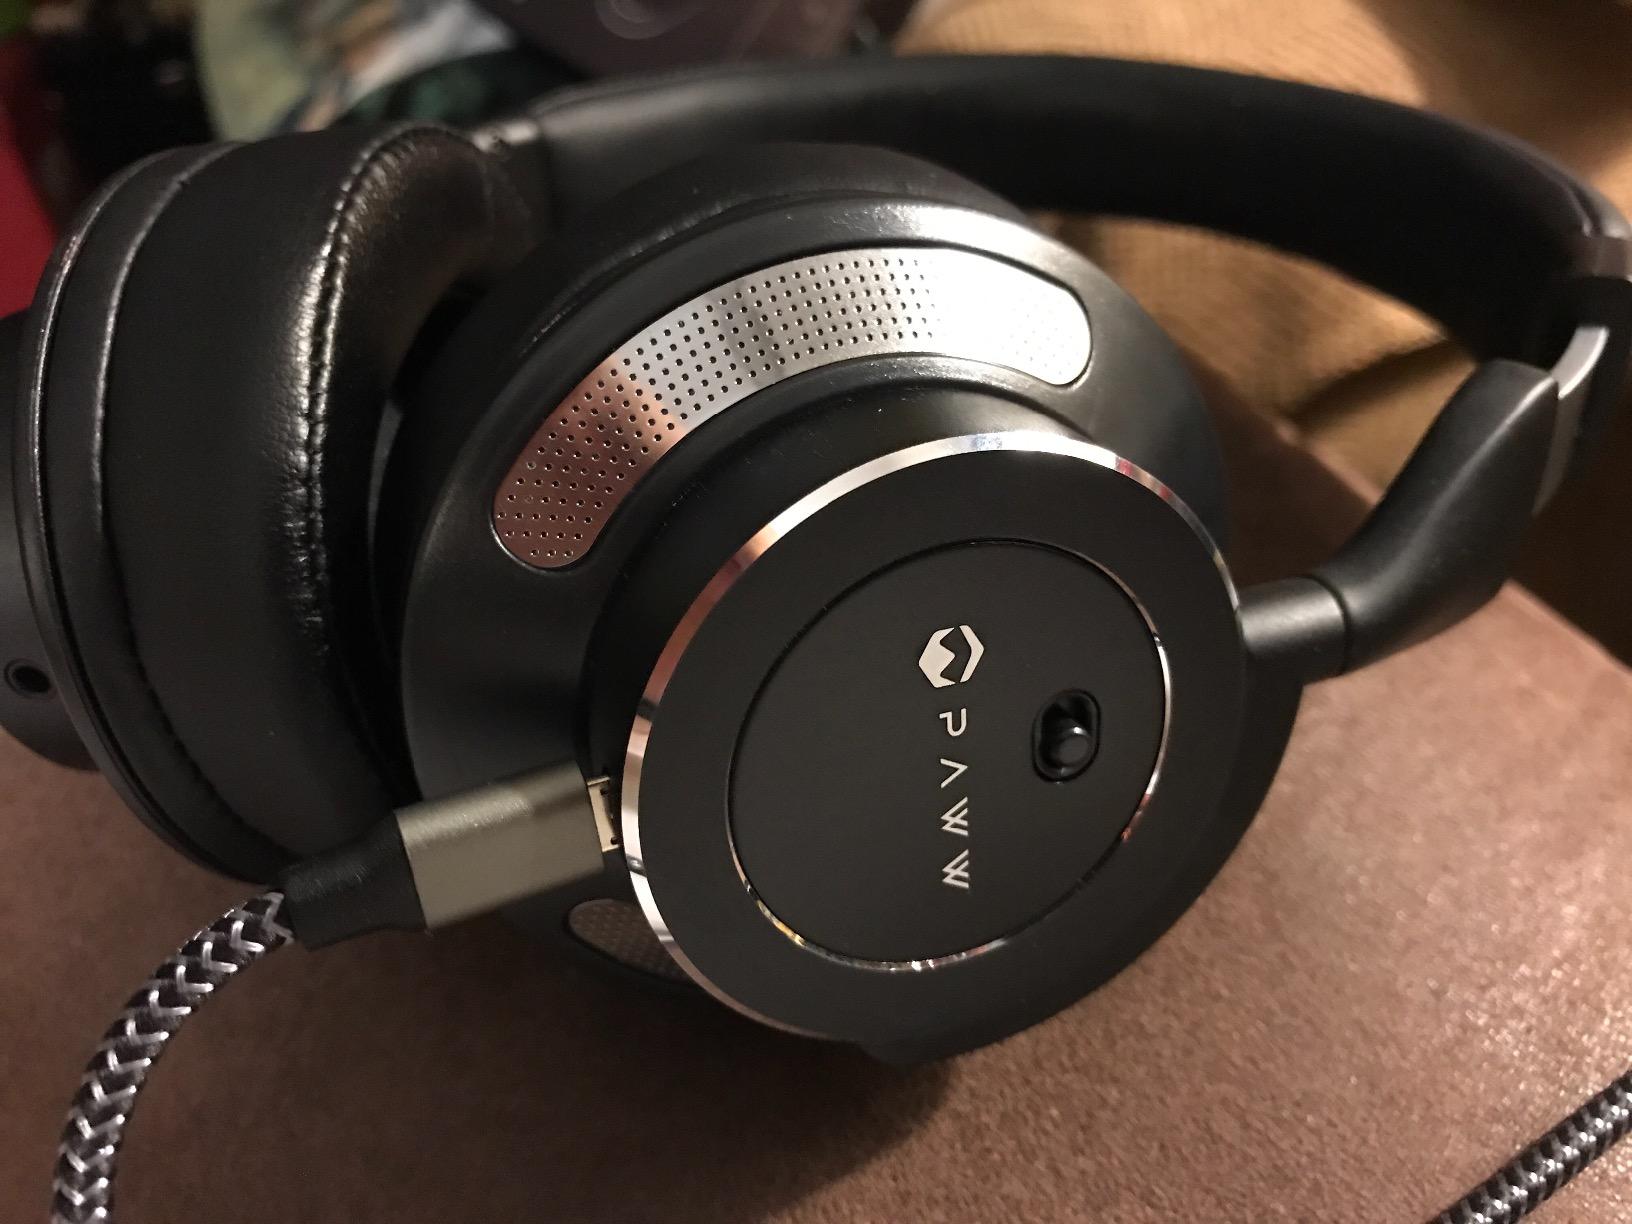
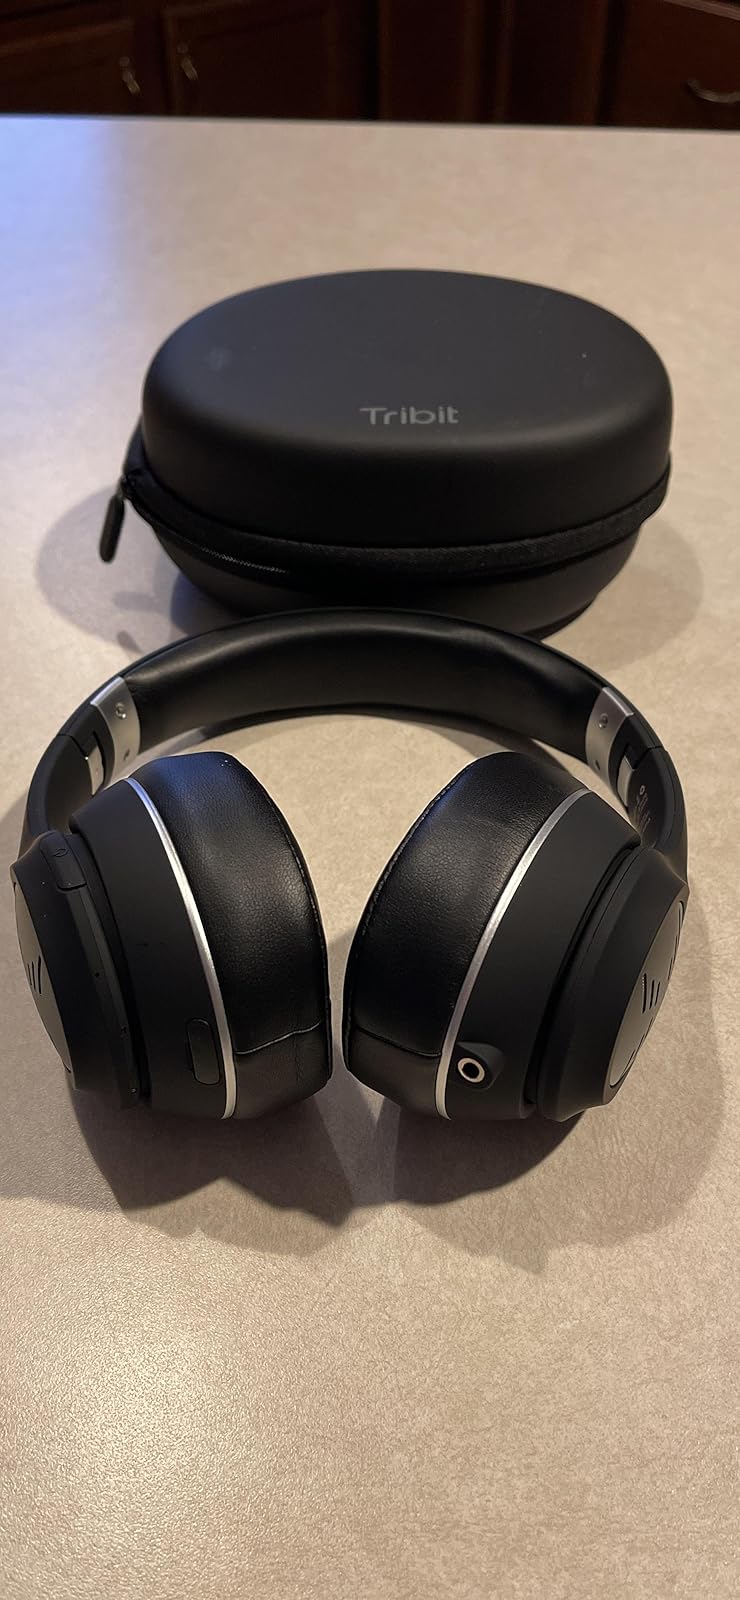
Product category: headphones
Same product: no